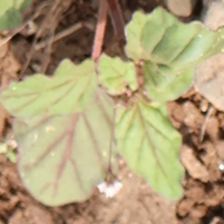
Weed species: Punarnava _(Boerhaavia diffusa)